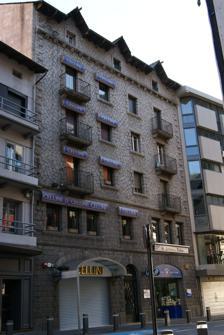
Building: Casa Massip-Dolsa
Country: France
Year built: 1939
Historic house in Andorra la Vella, Andorra Casa Massip-Dolsa Casa Massip-Dolsa (2) Casa Massip-Dolsa is a historical house at 22 Avinguda de Meritxell in Andorra la Vella , Andorra . Built in 1938–39, it is registered in the Cultural Heritage of Andorra . References